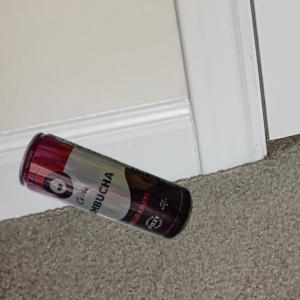
Label: cans